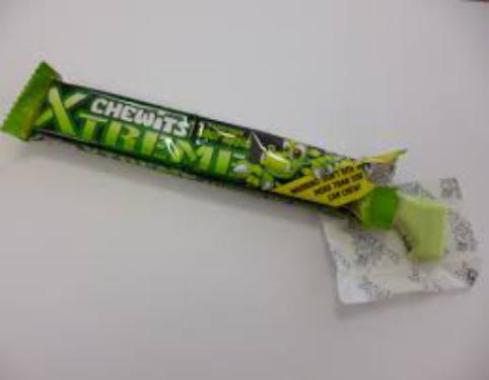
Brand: chewits
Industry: Food